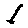
Label: 1